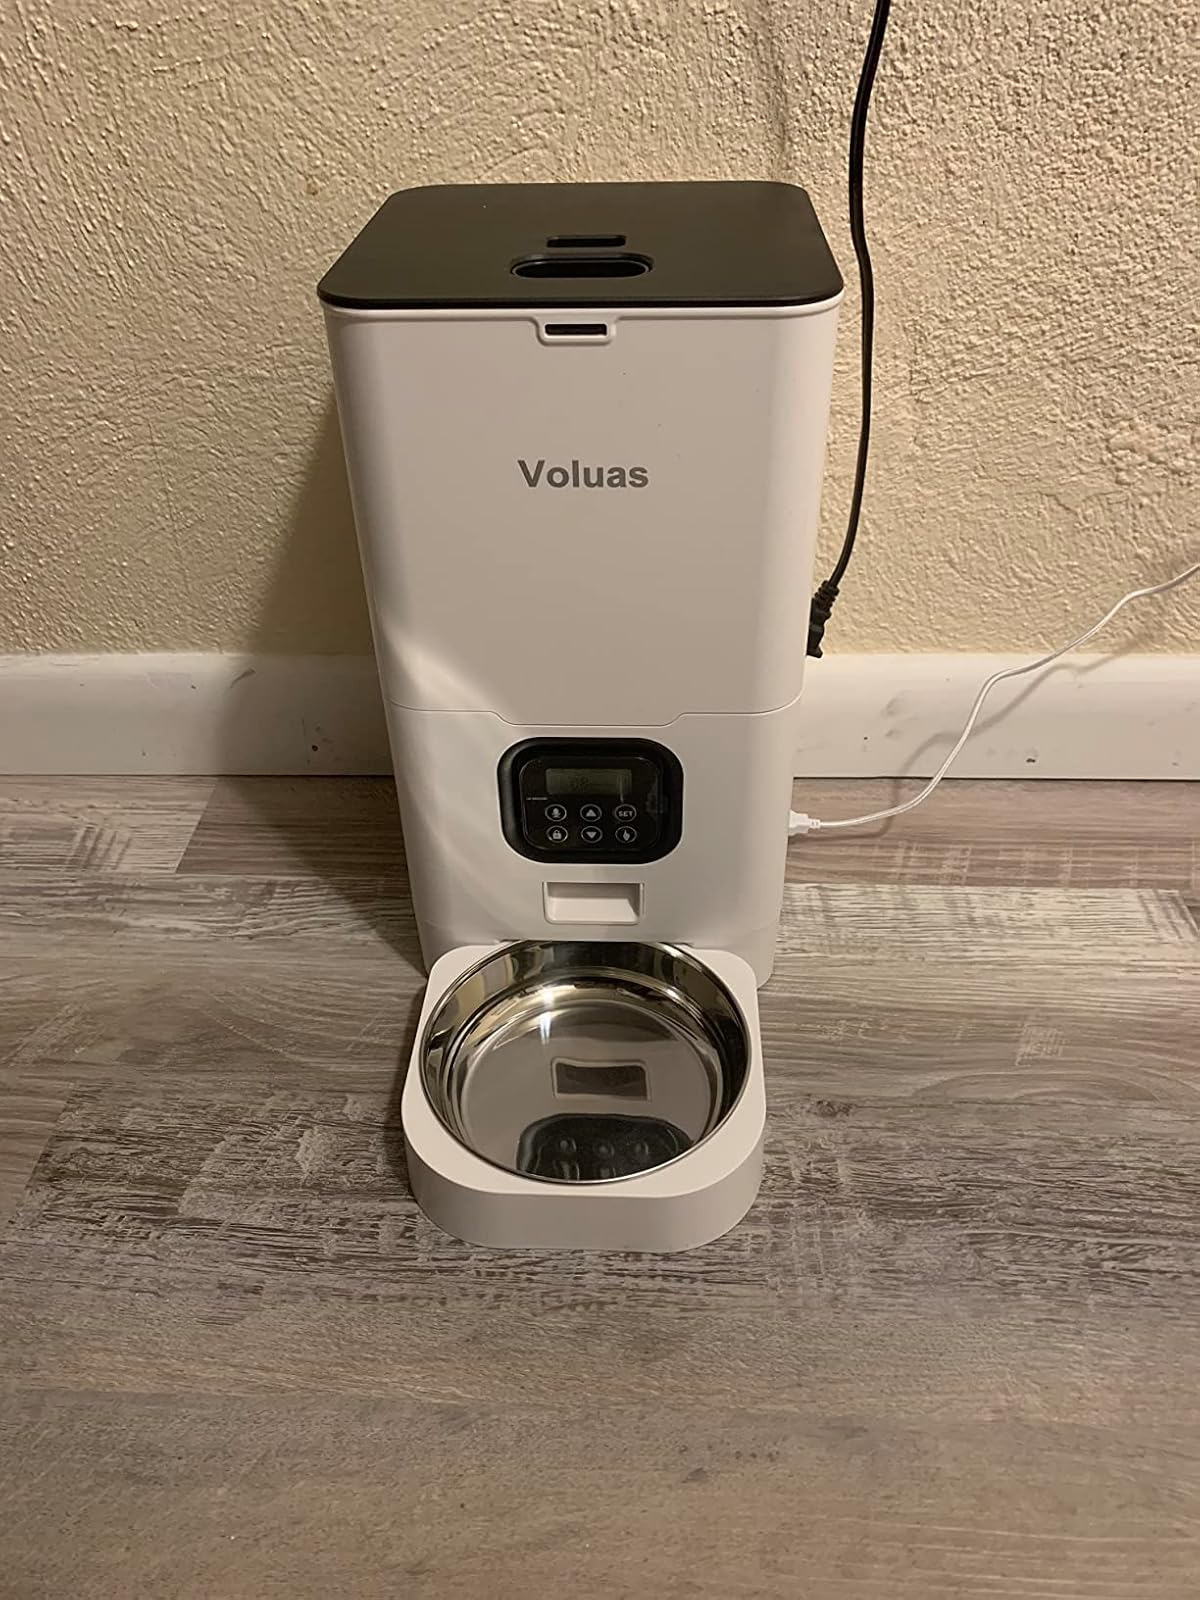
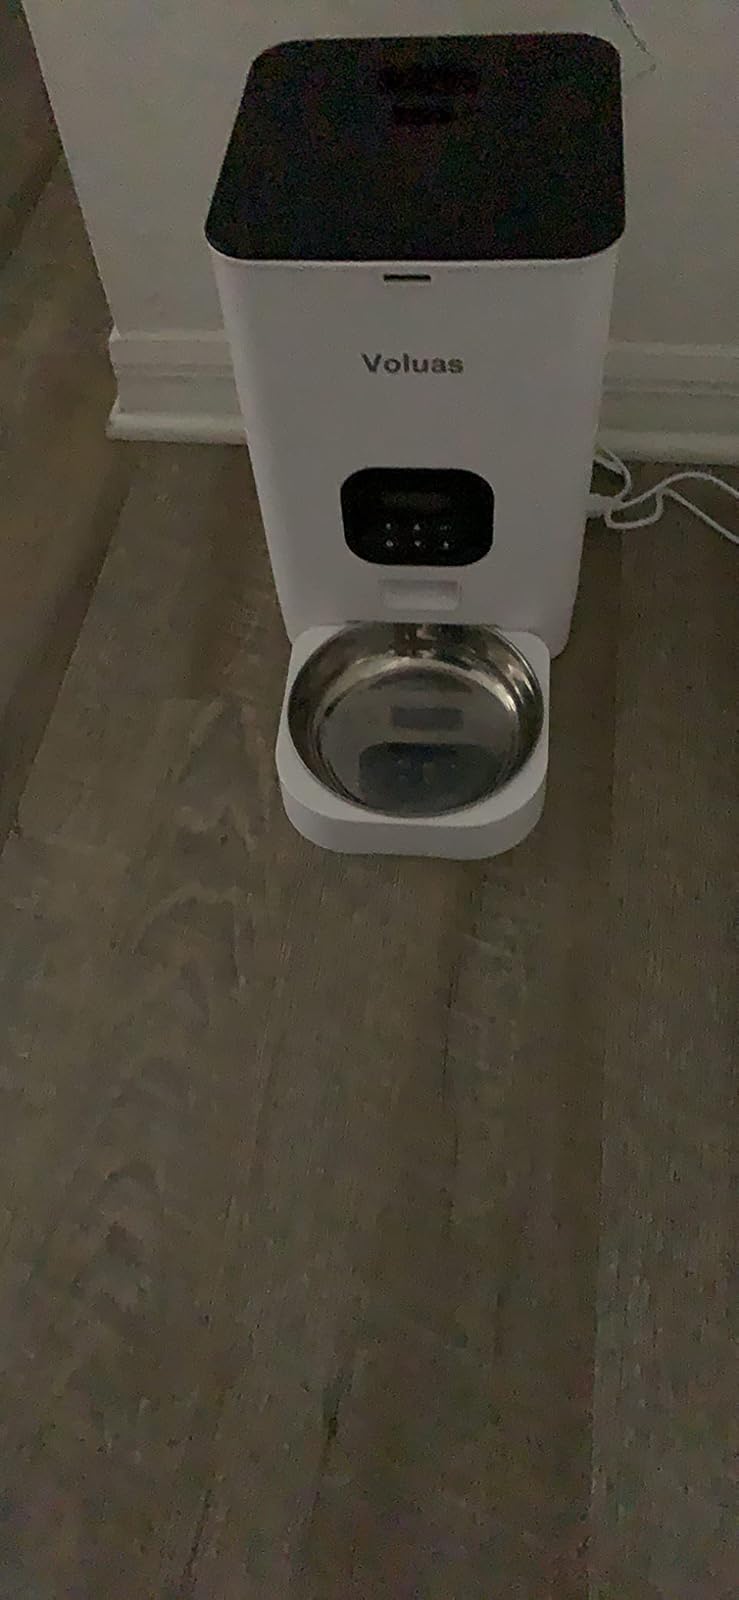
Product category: items_feeder
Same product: yes